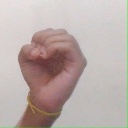
अक्षर: ऊ